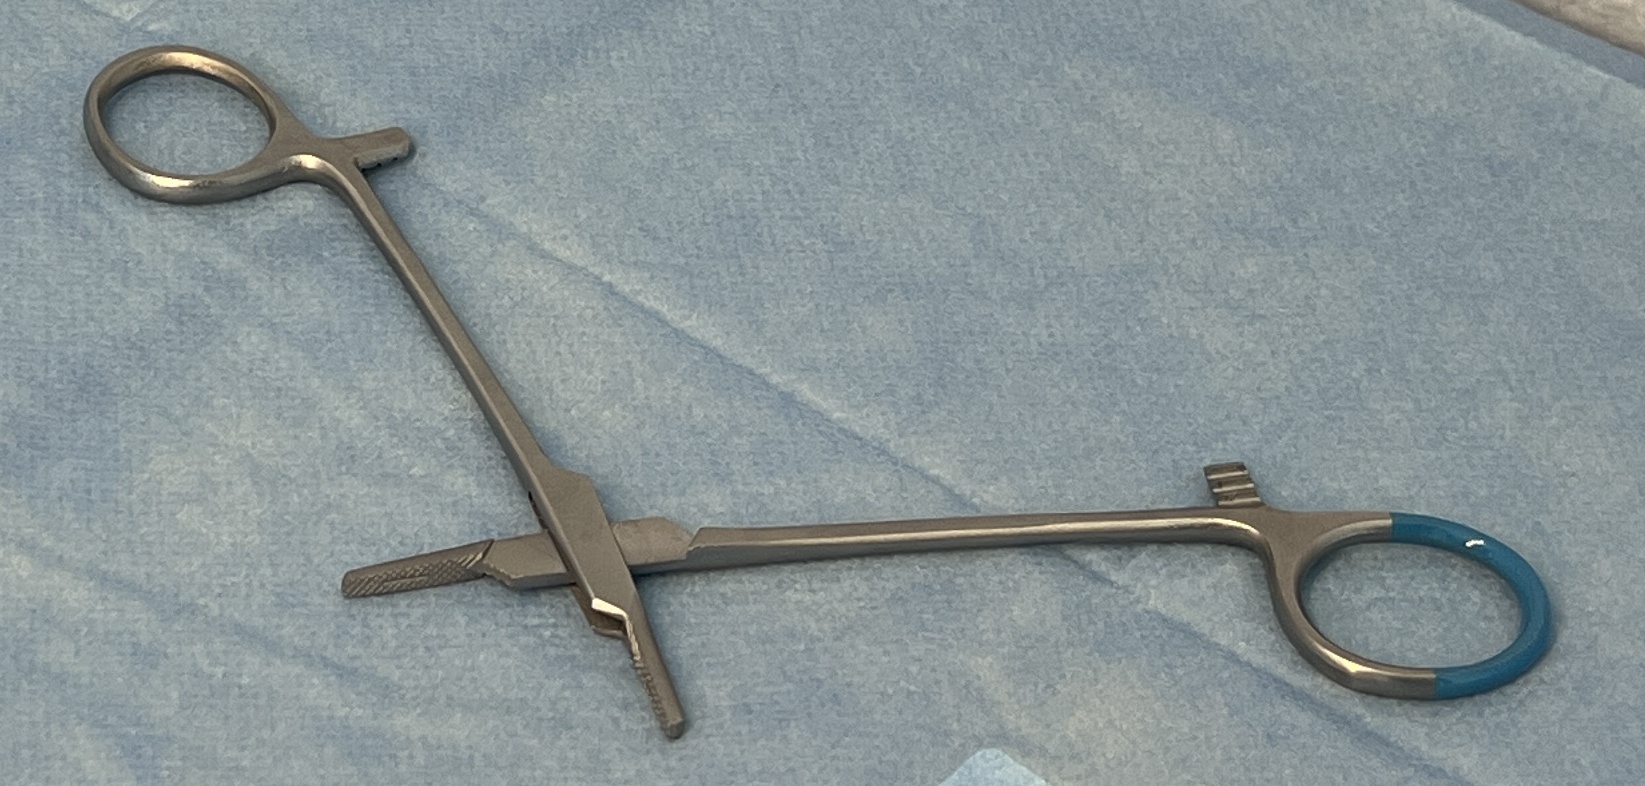
Hinged instrument state: open